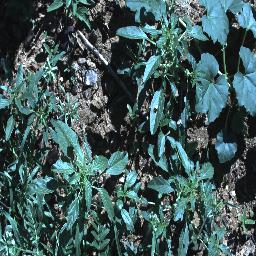
Label: negative